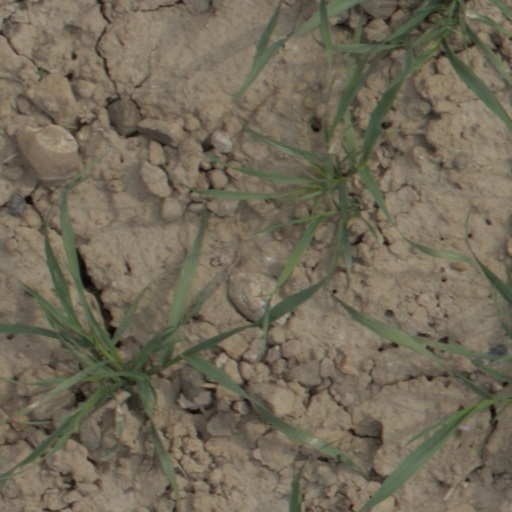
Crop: wheat